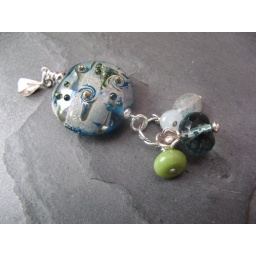
Stunning focal bead by glass artist Bev. Faceted fluorite, labraodrite, aquamarine and a detailed silver flower.